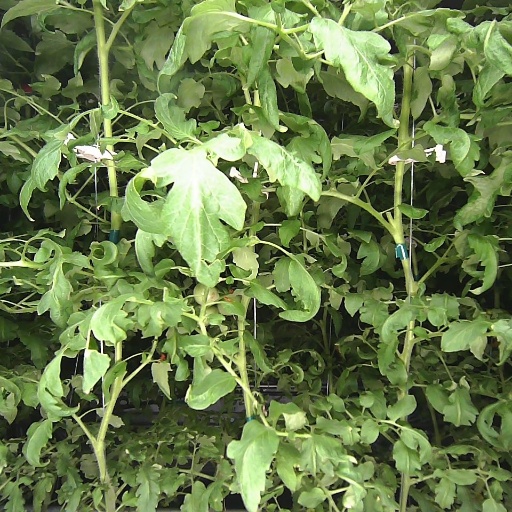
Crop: tomato